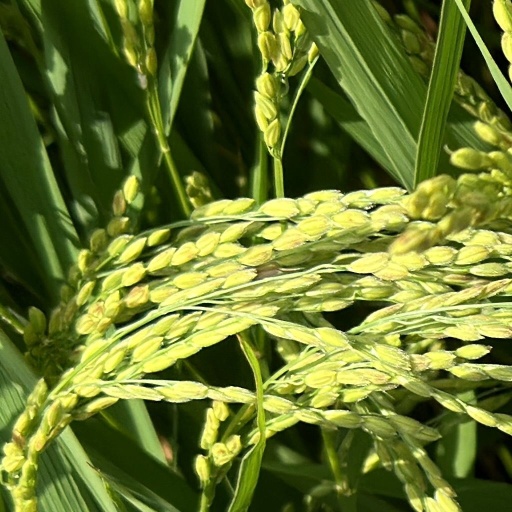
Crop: rice